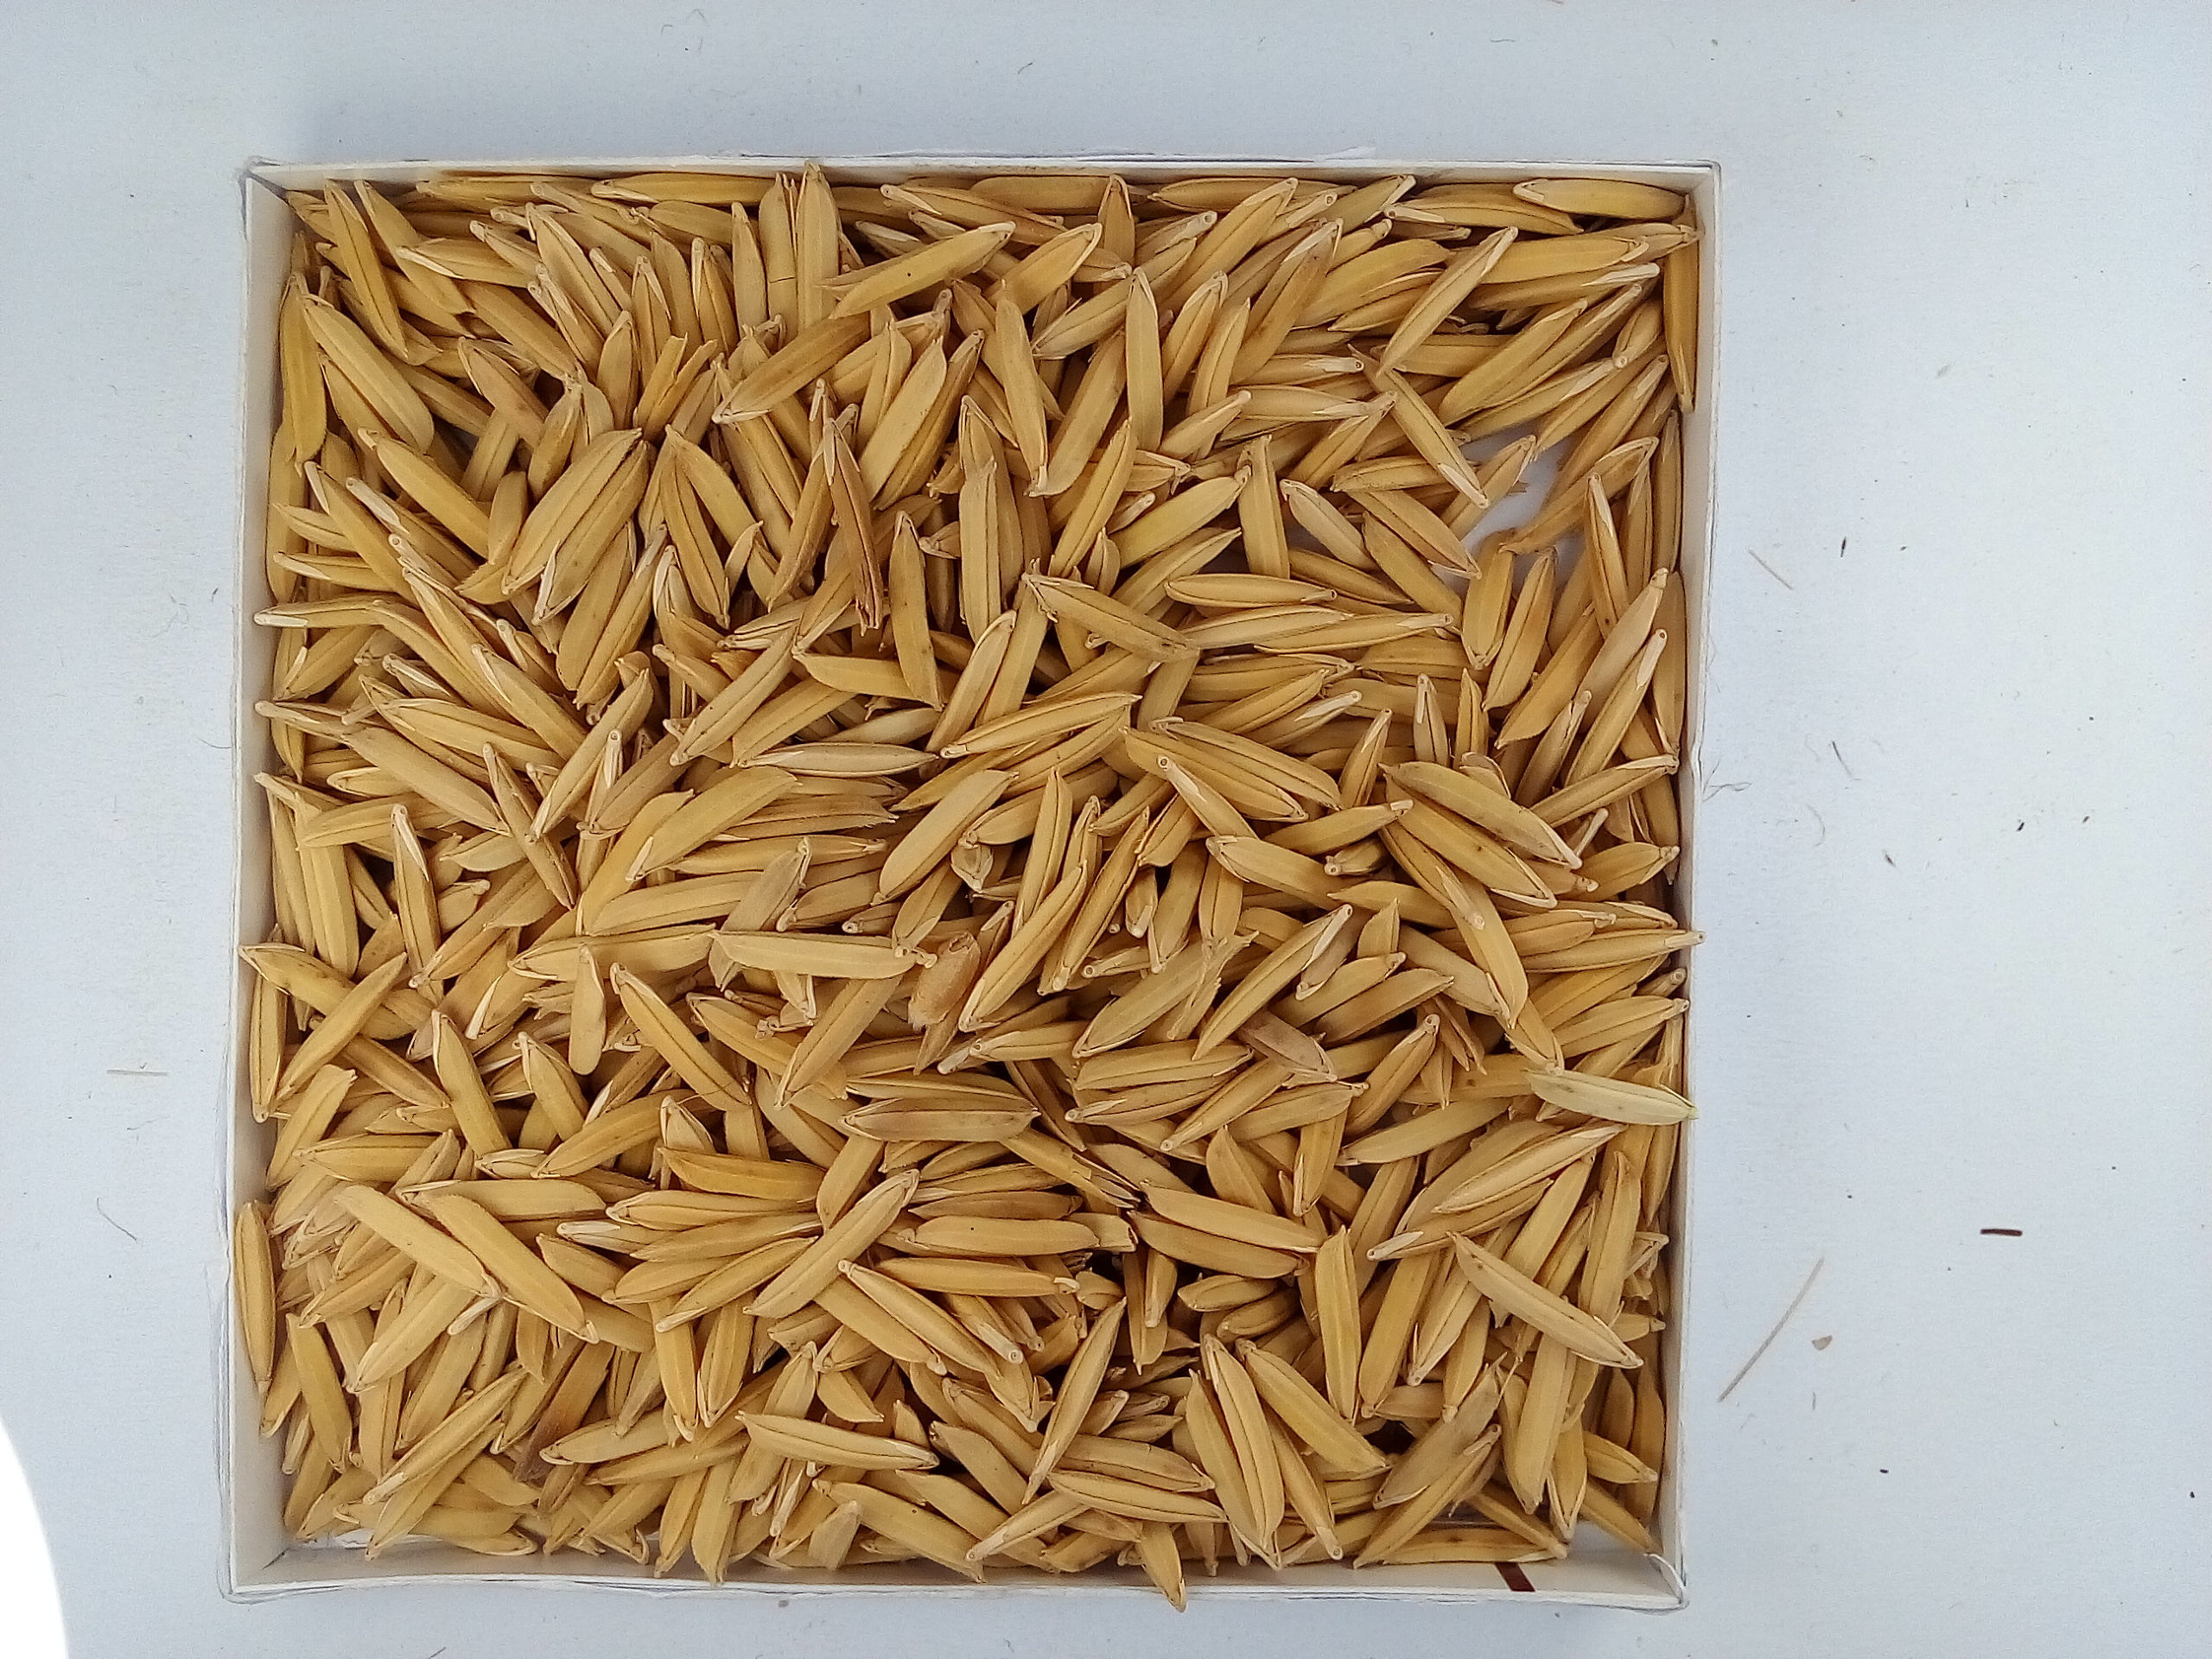
Rice seed variety: Unknown